Reedy River

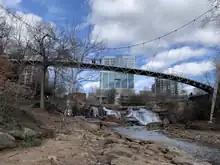
The Reedy River Falls with the Liberty Bridge in the foreground.

The Reedy River rises in Greenville County in the foothills of the Blue Ridge Mountains, about northwest of the city of Greenville, and flows generally south-southeastwardly through Greenville, Lake Conestee Nature Park, and the Piedmont region into Laurens County. It joins the Saluda River in Laurens County, northeast of Greenwood, as part of Lake Greenwood, which is formed by a dam on the Saluda.